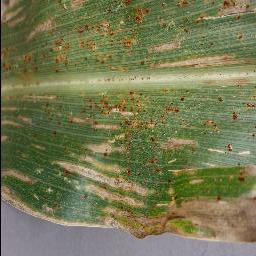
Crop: corn
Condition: (maize)_cercospora_spot_gray_spot